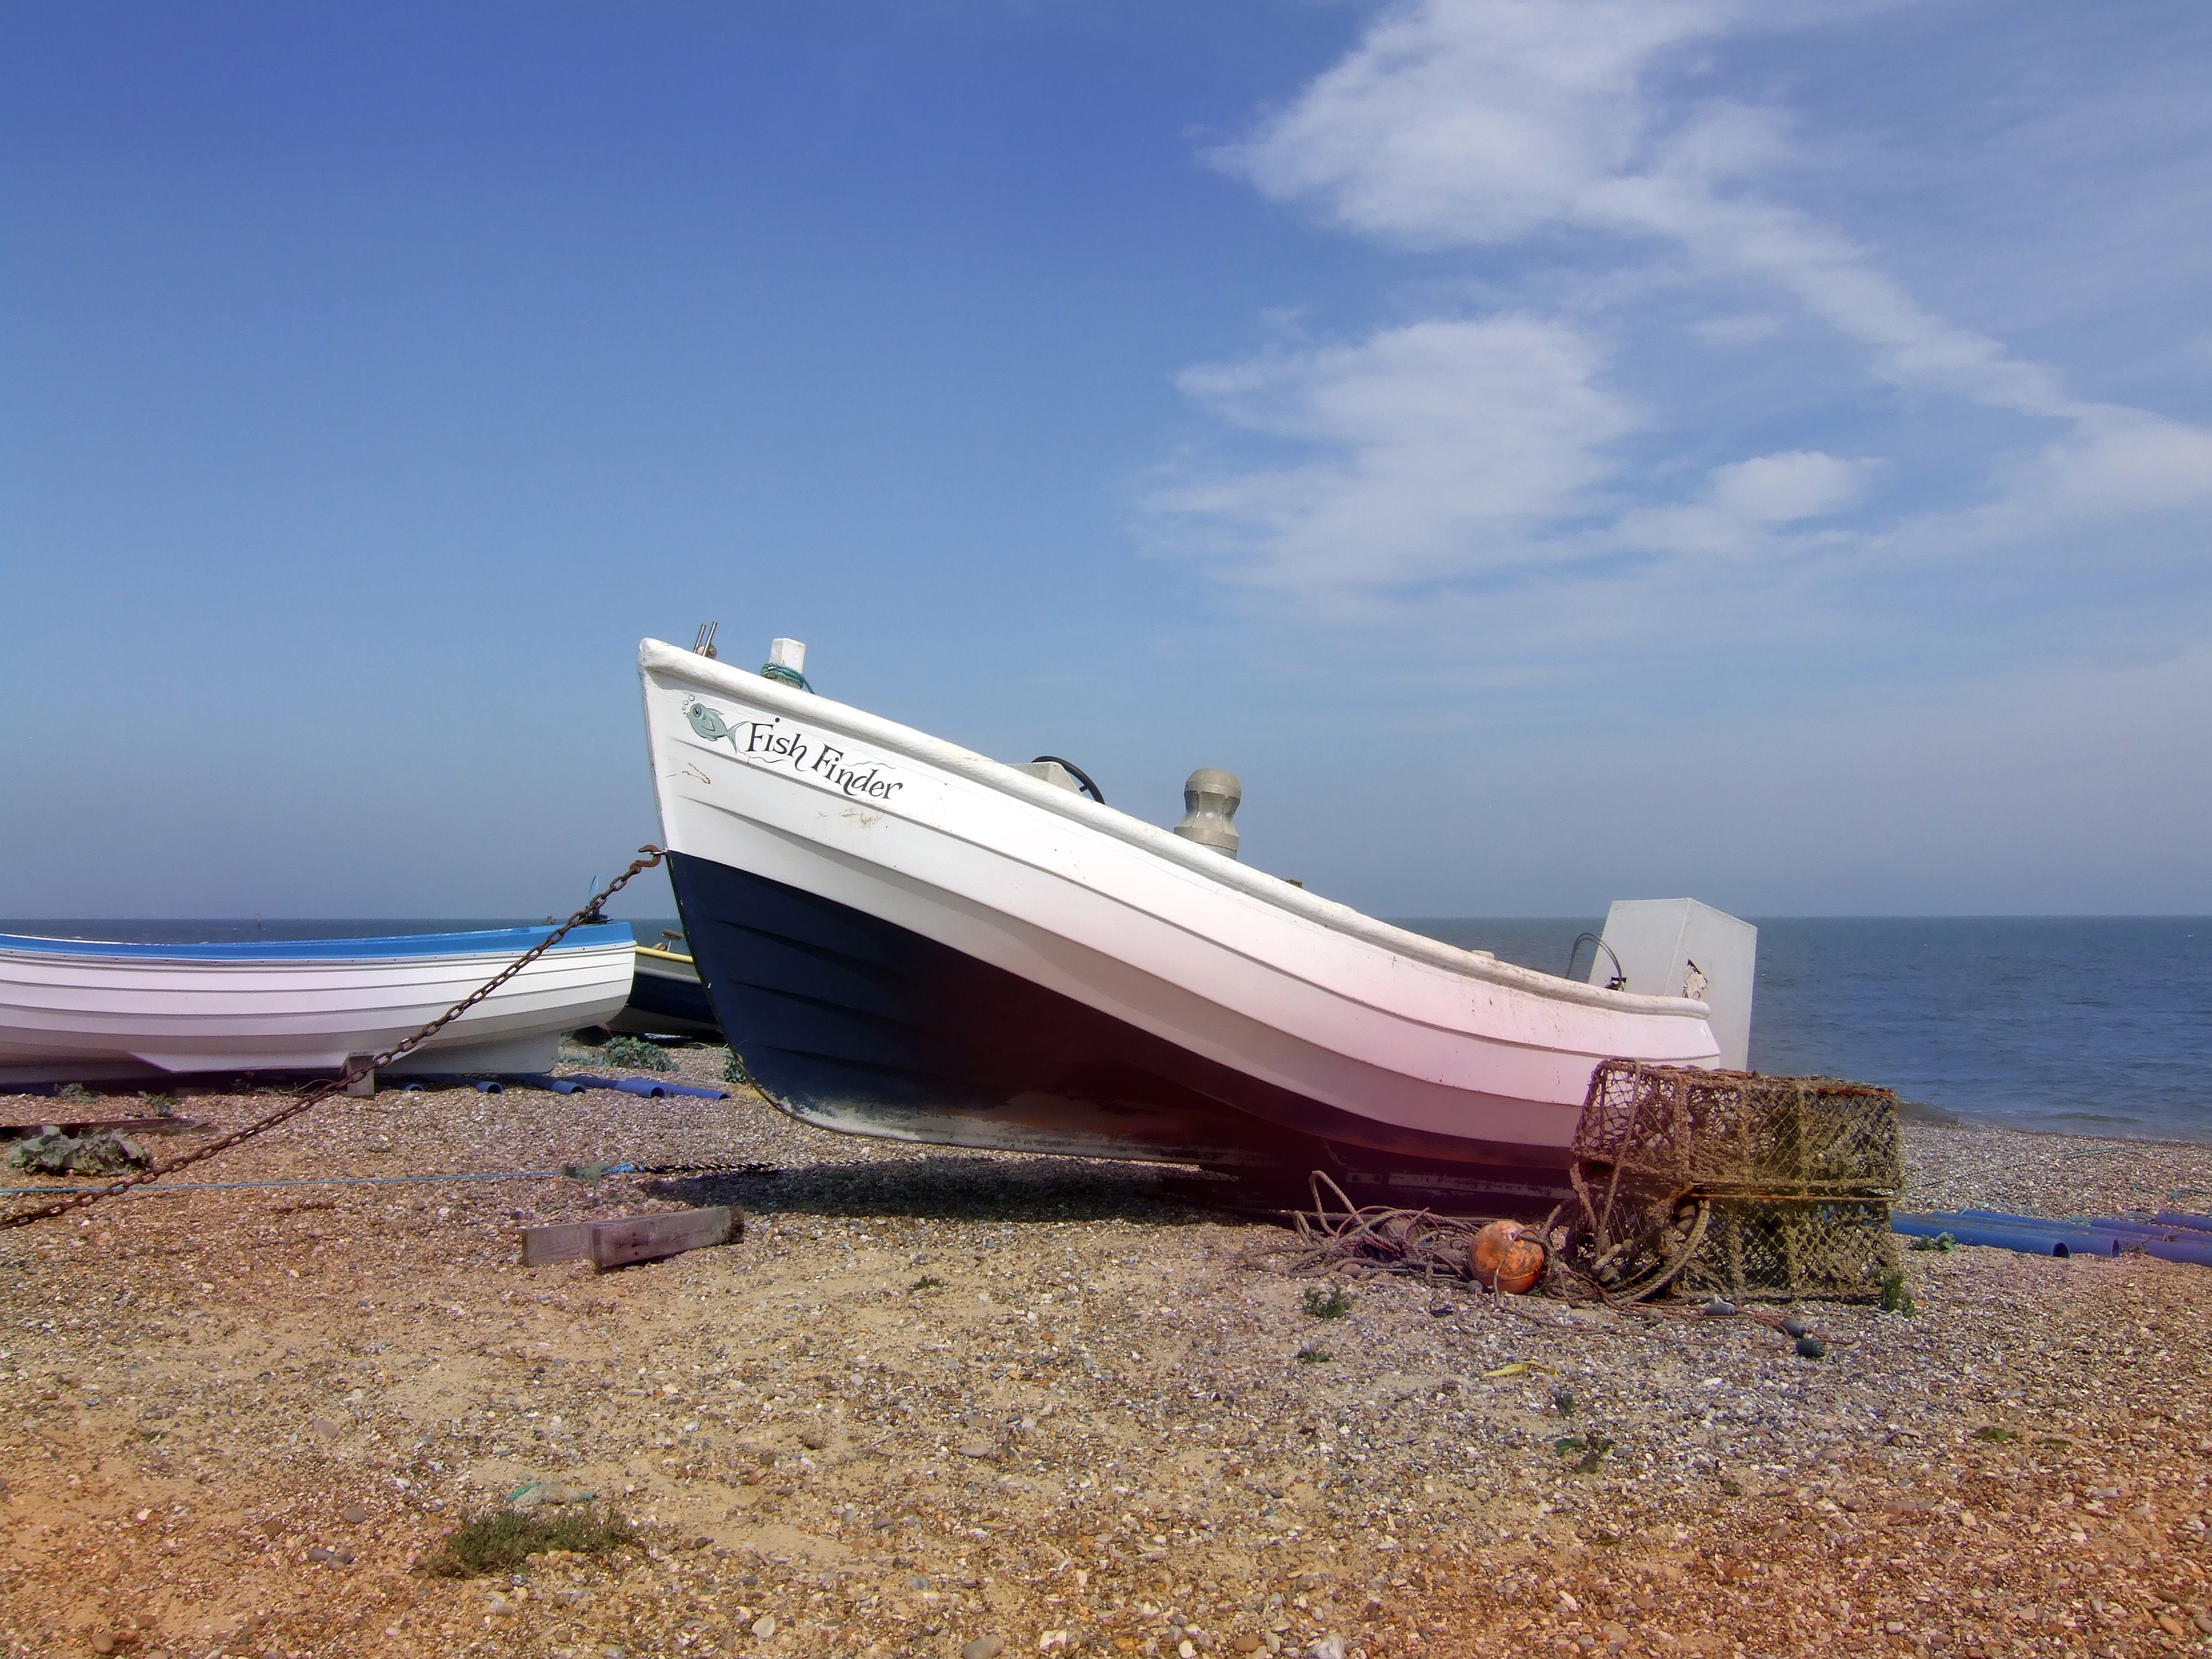
beach, sea, coast, water, ocean, horizon, sky, boat, shore, summer, vessel, vehicle, fishing, bay, blue, fish, fishing boat, boating, watercraft, suffolk, sizewell